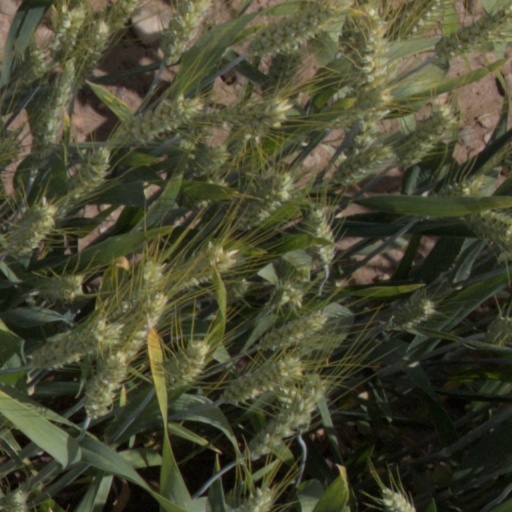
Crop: wheat